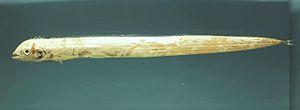
Les Trichiuridae sont une famille de poissons du sous-ordre des Scombroidei, caractérisés par une forme très allongée.